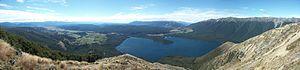
Le lac Rotoiti est un lac dans la région de Tasman sur l'Île du Sud en Nouvelle-Zélande. Créée naturellement en 1967, à la suite de la fonte des glaces, sa surface augmente peu à peu, inexorablement, au fil des ans. Avant cette date, le lac n'existait pas.